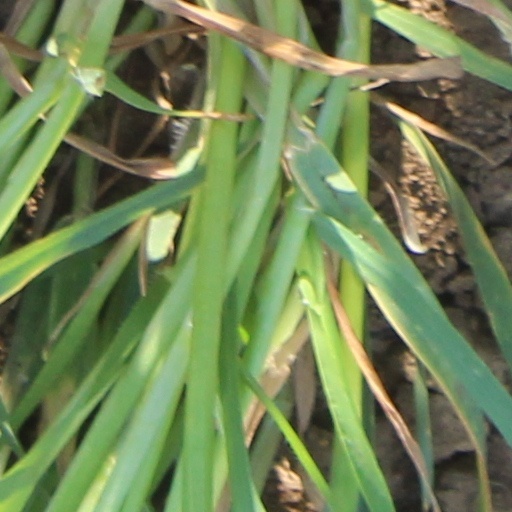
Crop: wheat